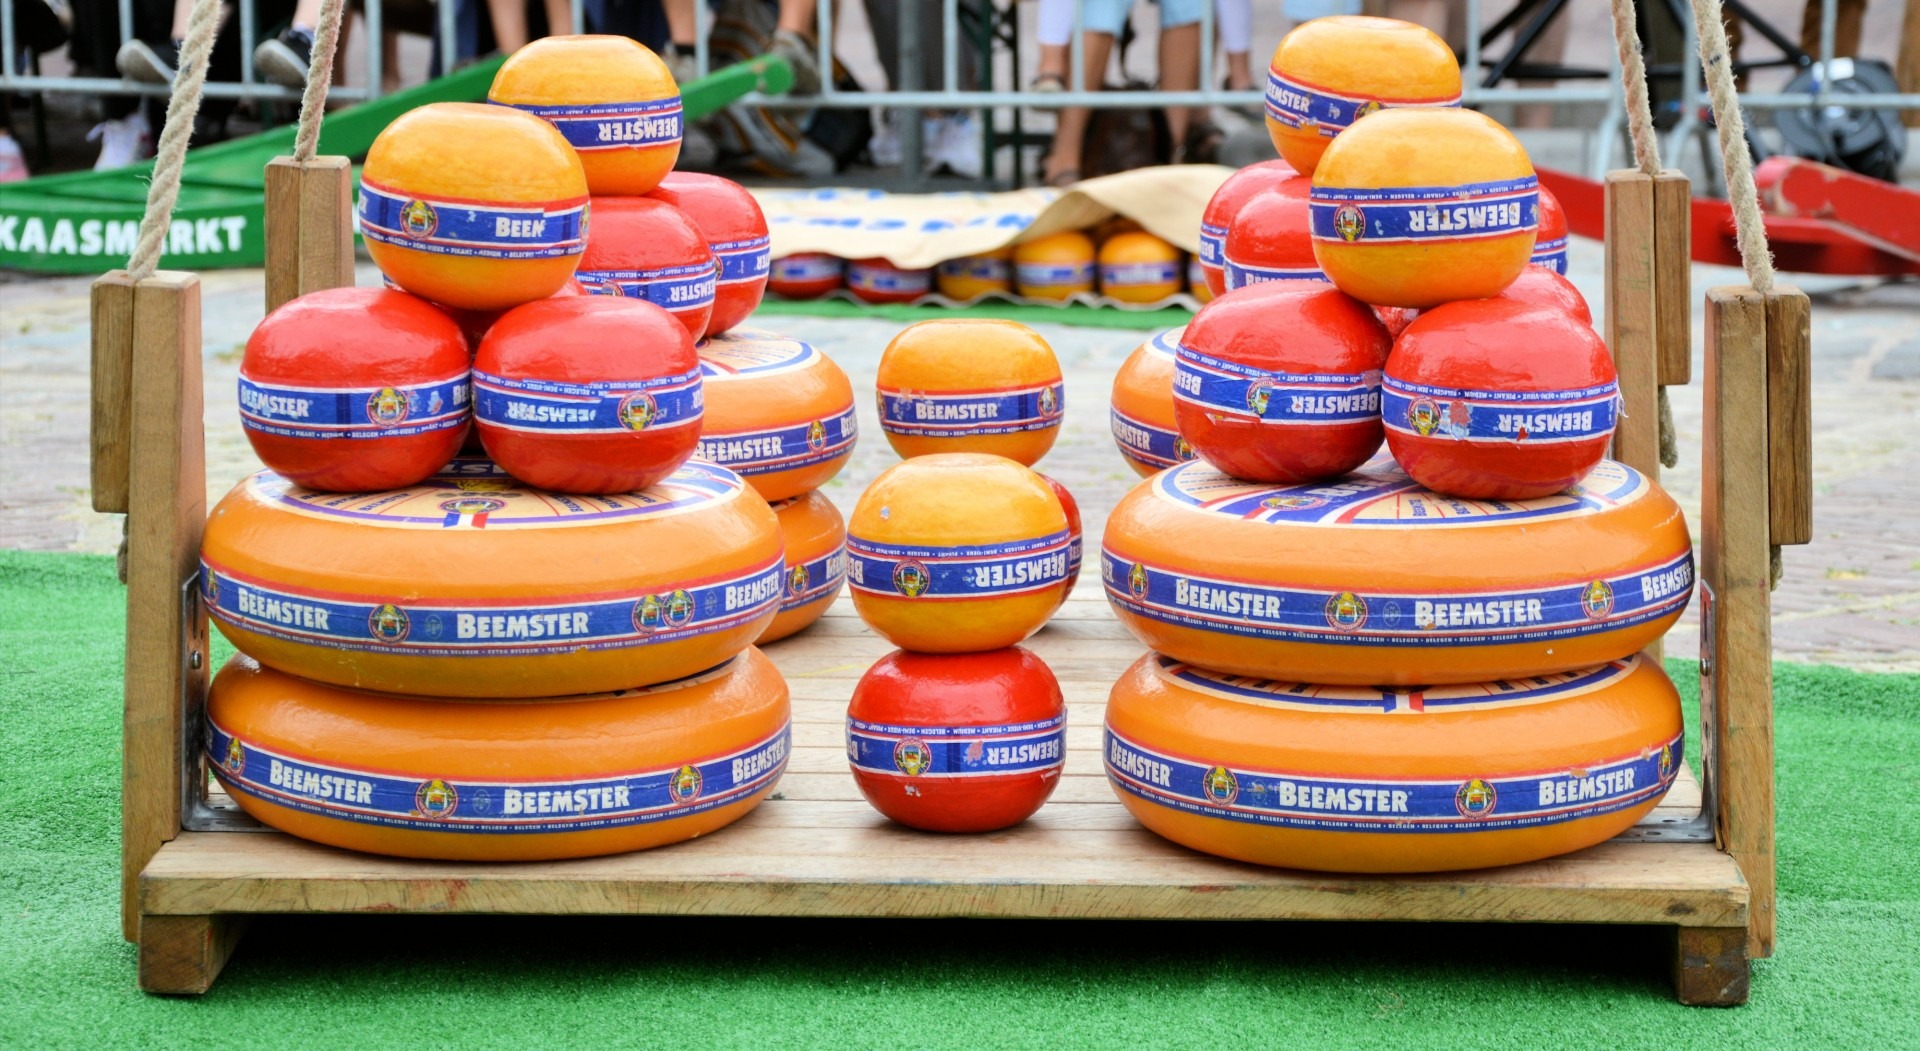
play, amusement park, market, cheese, holland, supermarket, culture, tradition, games, inflatable, edam, man made object